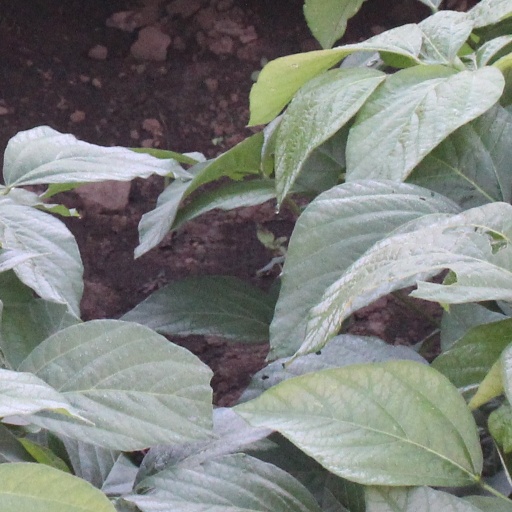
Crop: soybean